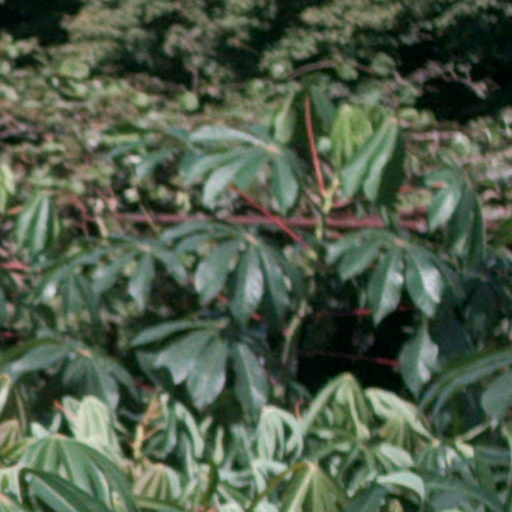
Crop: cassava